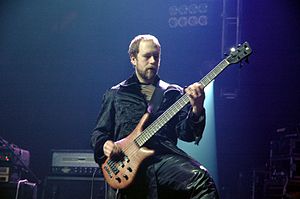
Skoll (musiker)
Skoll (2005)
Hugh Steven James Mingay, også kendt under dæknavnet Skoll, er en norsk black metal-bassist som er kendt fra de fra bands Arcturus, Ulver og Ved Buens Ende.